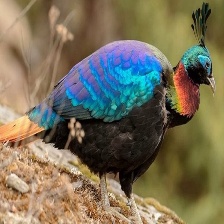
Species: HIMALAYAN MONAL
Scientific name: LOPHOPHORUS IMPEJANUS